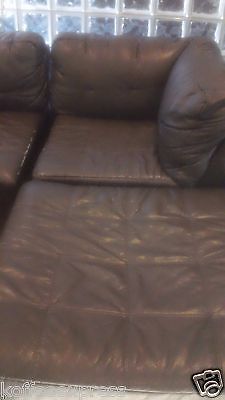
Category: sofa